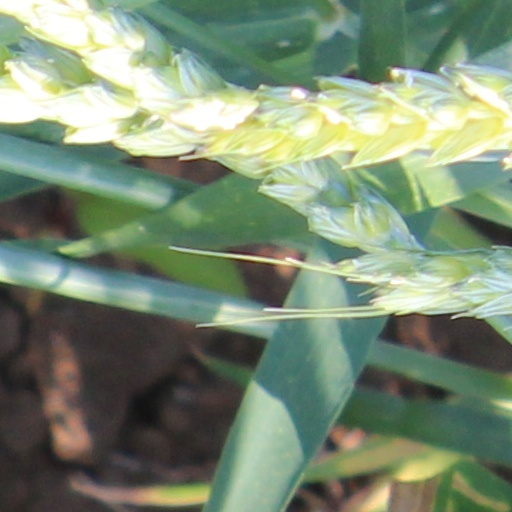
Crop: wheat